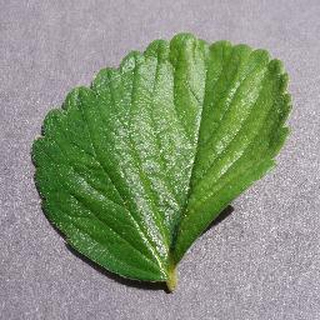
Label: healthy_strawberry